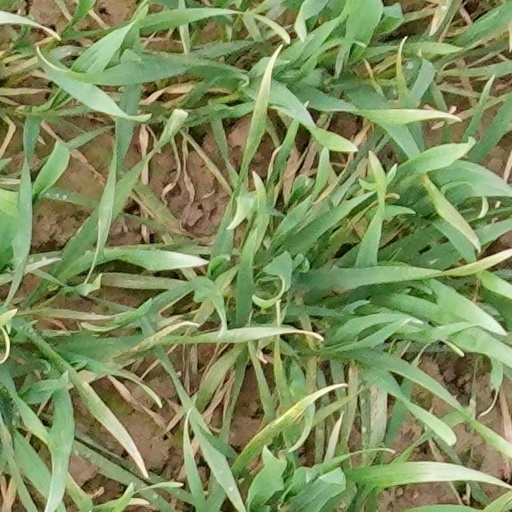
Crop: wheat